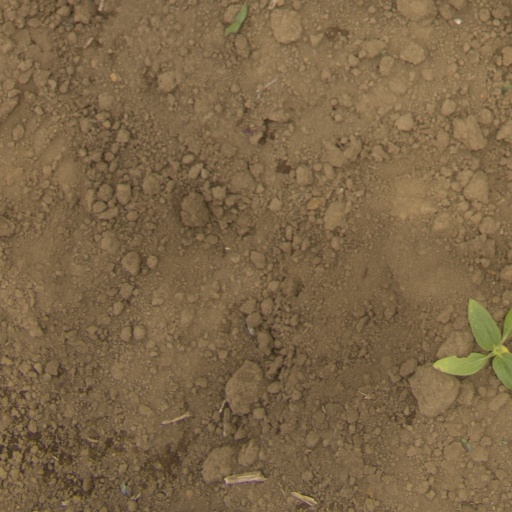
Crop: Jerusalem artichoke